Mercy Plane

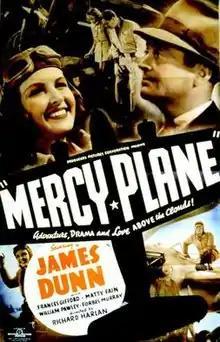
Film poster

Mercy Plane is a 1939 American aviation crime drama film directed by Richard Harlan and starring James Dunn, Frances Gifford, William Pawley, and Matty Fain. The plot involves military aircraft being stolen by "hot plane" thieves, to be re-sold to new owners, with most of the world at war, presumably to war-torn countries. With location filming done at Alhambra Airport, California, the film features numerous aircraft models, including the Lockheed Model 12 Electra Junior as the "Mercy Plane". Lead actor Dunn, a licensed pilot, did his flying in the film.